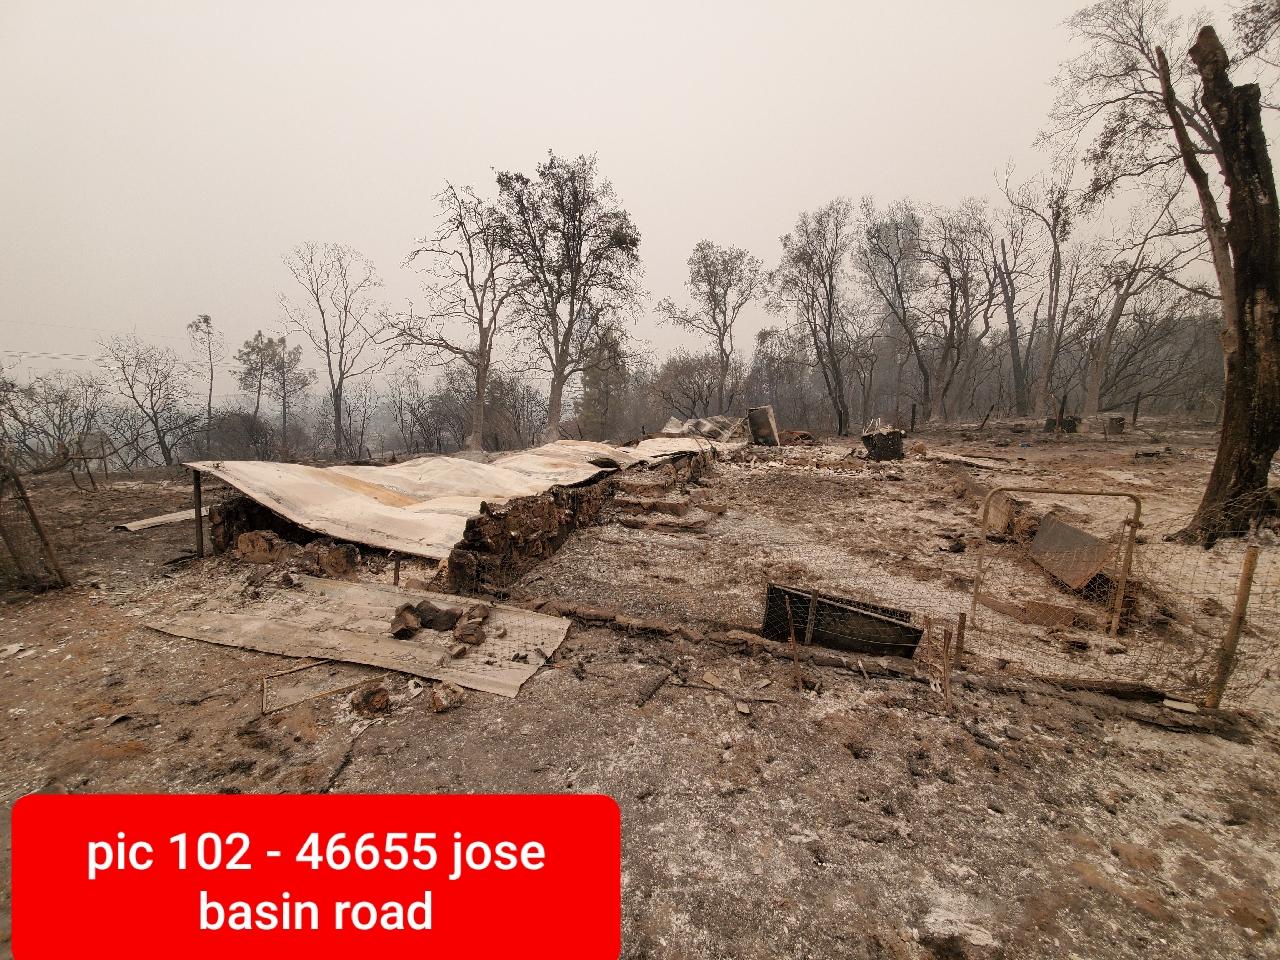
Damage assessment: destroyed